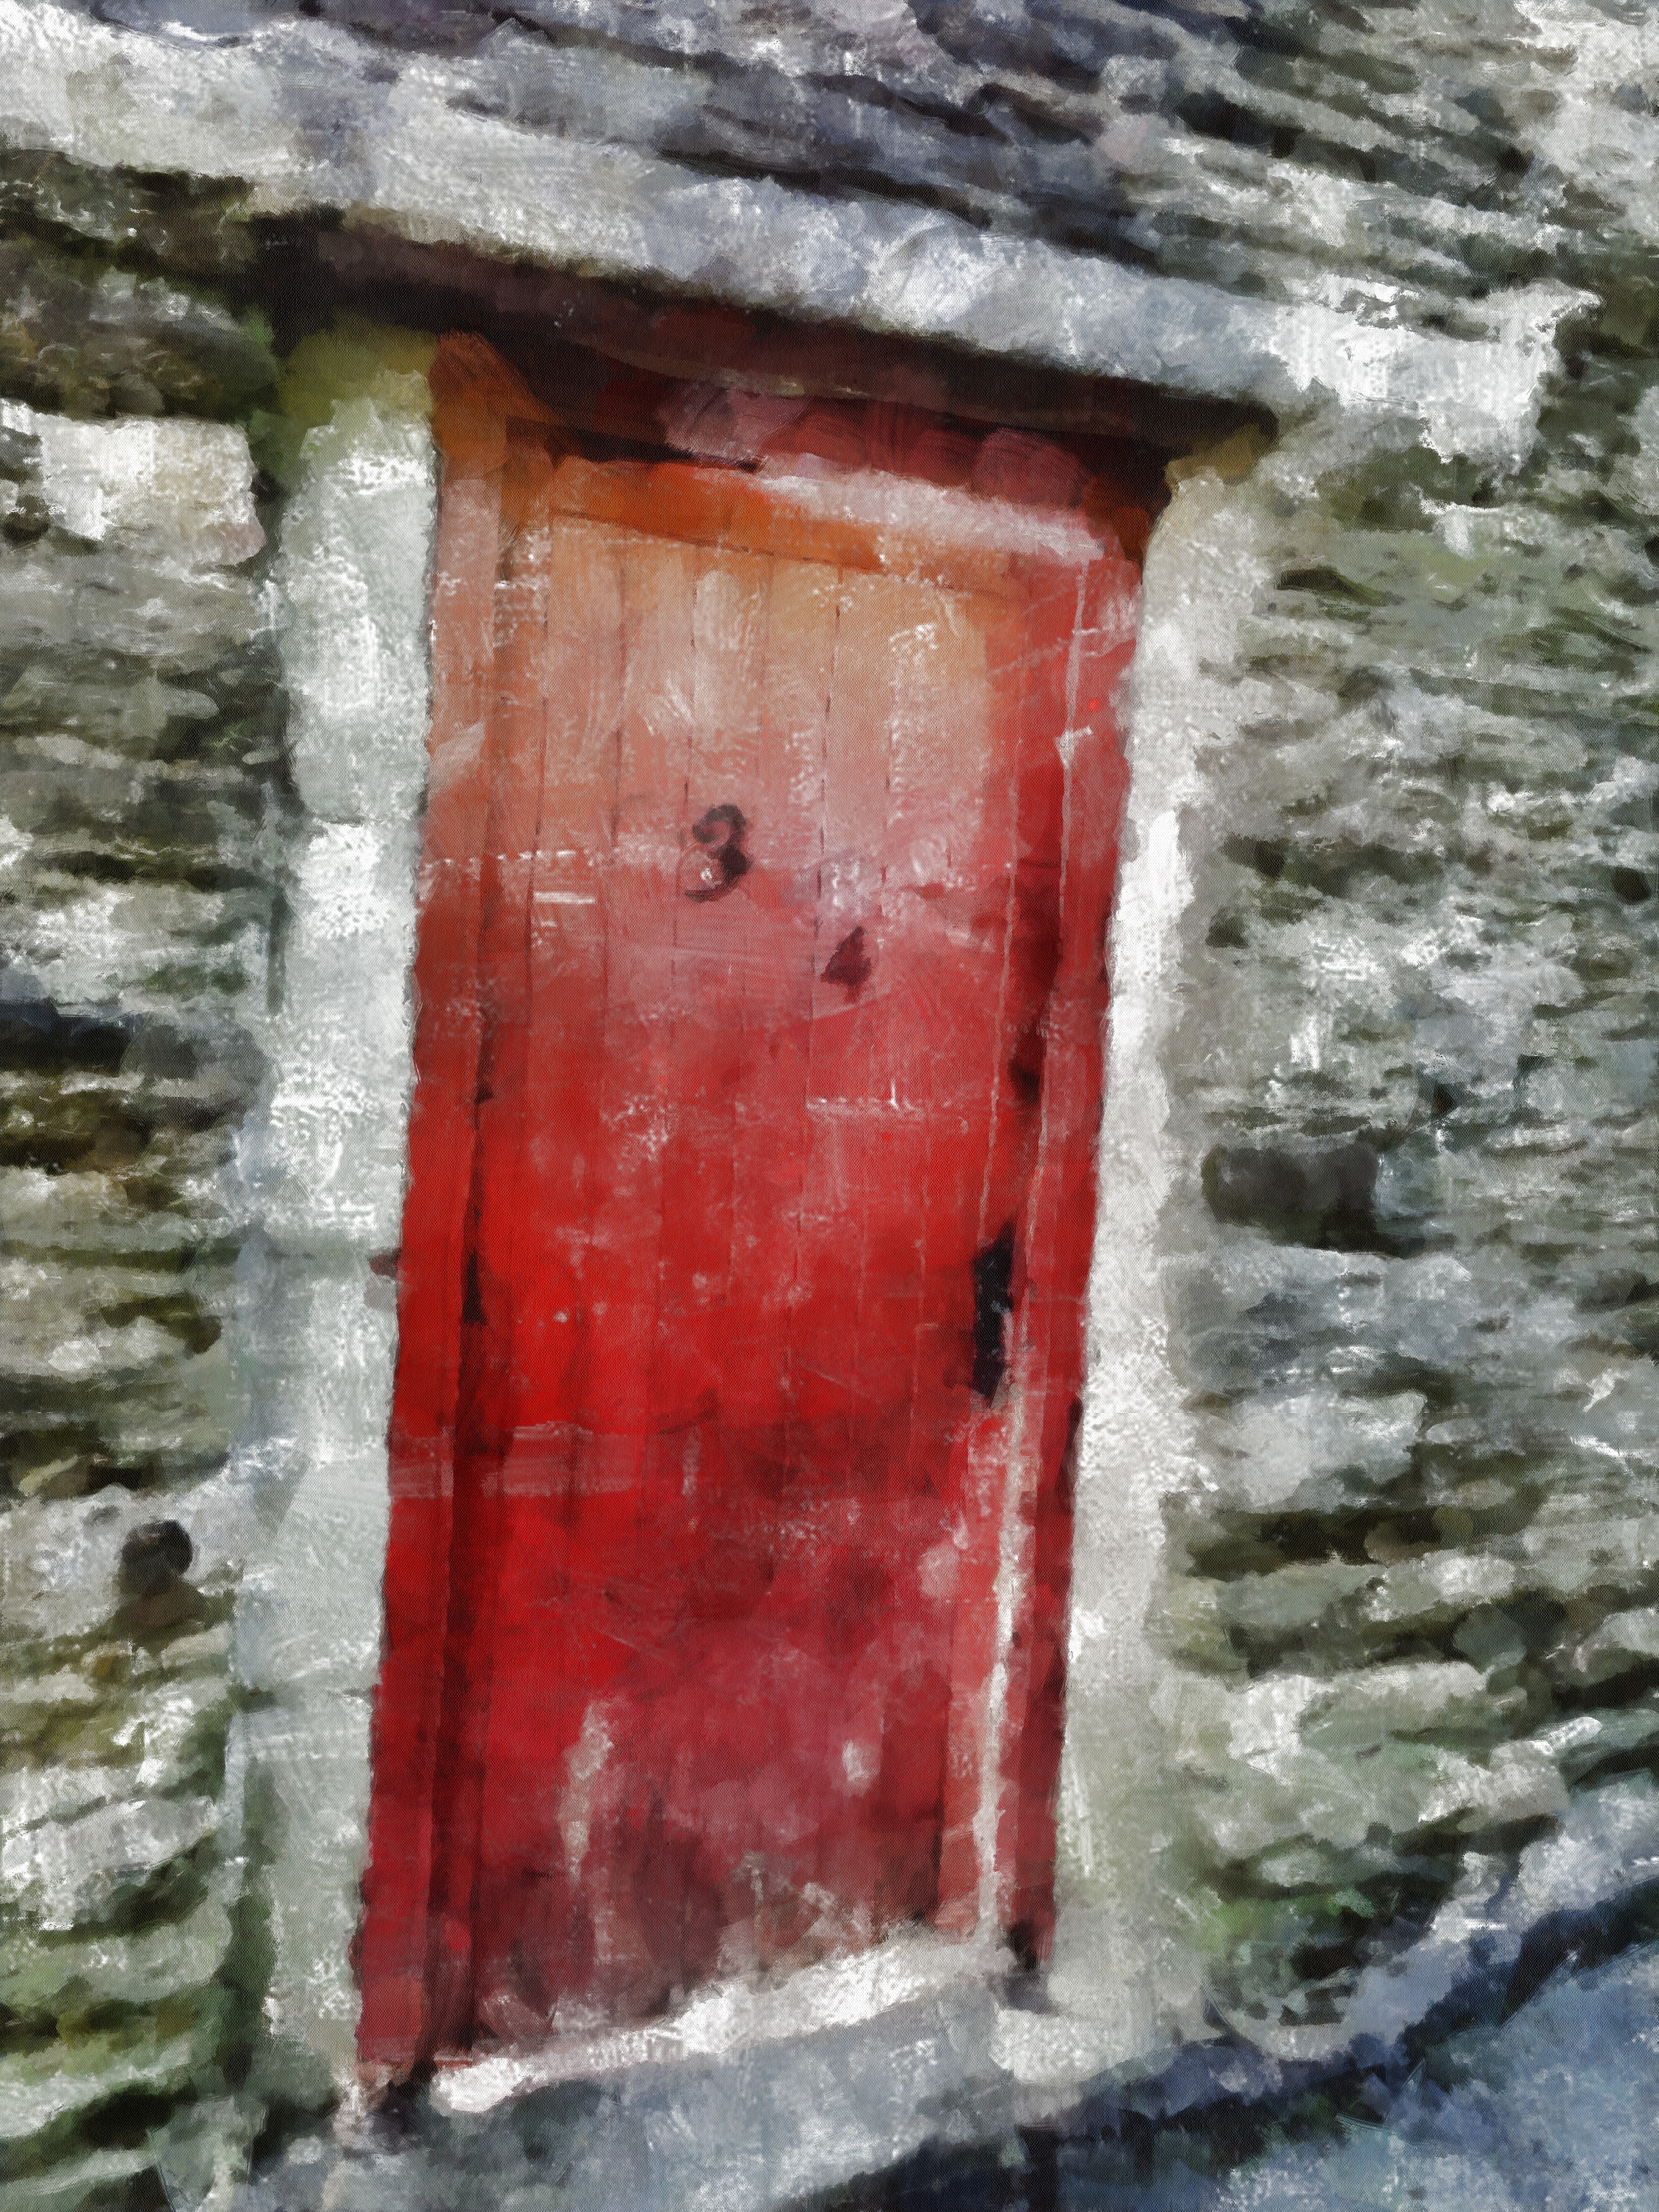
architecture, window, old, wall, stone, red, entrance, color, door, painting, art